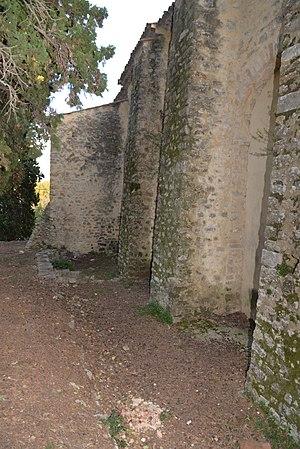
Vue Nord de l'église Notre-Dame du Brusc de Châteauneuf-Grasse
L'église Notre-Dame du Brusc est une église catholique située à Châteauneuf-Grasse dans le département français des Alpes-Maritimes. Le site a fait l'objet de fouilles archéologiques de 1958 à 1975. Ces fouilles ont permis de découvrir un cimetière paléochrétien et au-dessus les murs d'une église du VIᵉ siècle. Une cuve baptismale date de la même époque. Au XIᵉ siècle, une grande église romane à plan basilical a été édifiée. Détruite partiellement lors des guerres de Religion, elle a fait l'objet de restaurations successives pour lui donner son aspect actuel. L'église et les terrains au Sud sont classés depuis le 20 août 1986 au titre des monuments historiques.